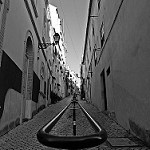
Label: B & W